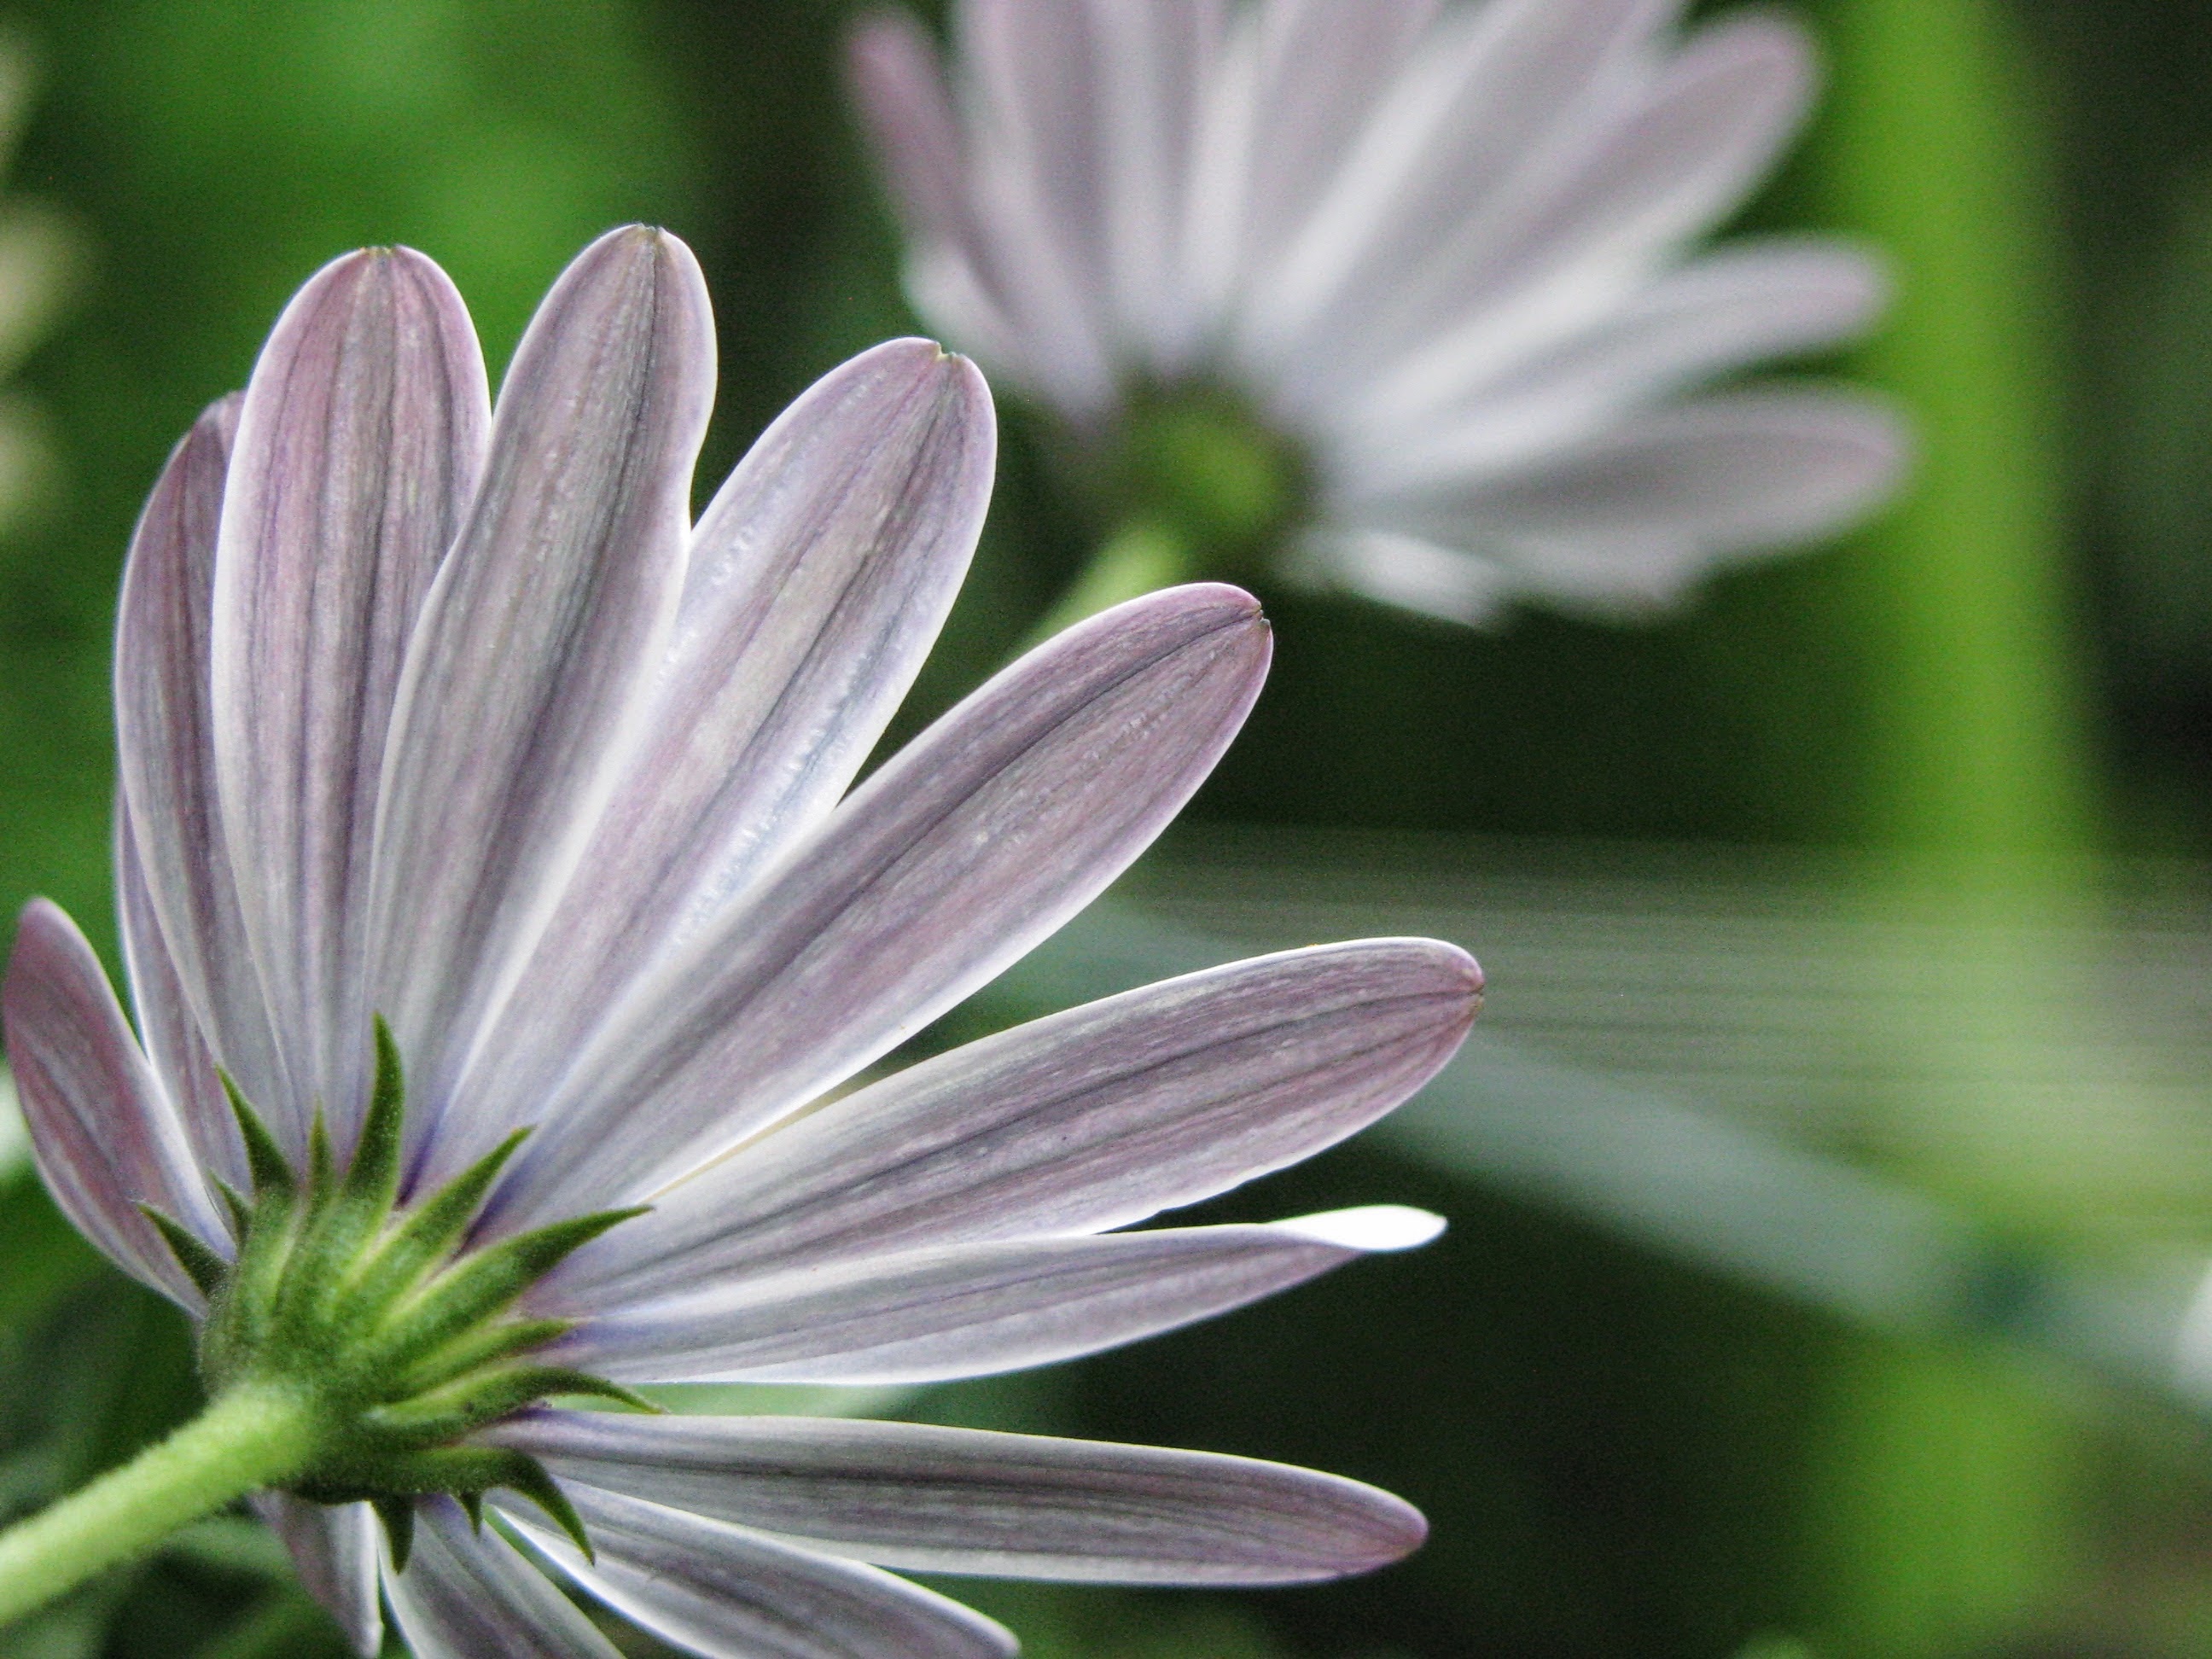
flower, flora, nature, plant, green, close up, photography, macro photography, botany, daisy, grass, petal, blossom, land plant, oxeye daisy, daisy family, flowering plant, wildflower, herb, plant stem, produce